Sankt Pölten

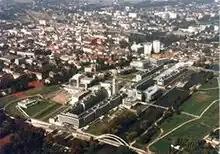
Aerial photo

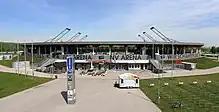
NV Arena

Swimming is available at Aquacity (indoor swimming pool), the St. Pölten outdoor swimming pool and Ratzersdorf Lake (a bathing pond where a nudist beach, beach volleyball, and miniature golf are available). For fitness training there is the "City-Treff - Pueblo", the "Lifeline", the "Reebok" and the "Seepark". In addition, the city has: